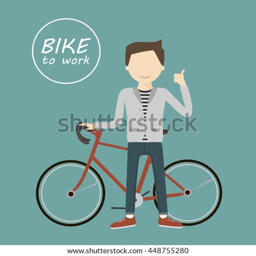
happy young man with a bicycle .